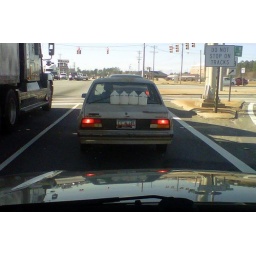
Spotted this car in Seneca, SC; had several plastic jugs bungi corded to the back. A WTF moment.